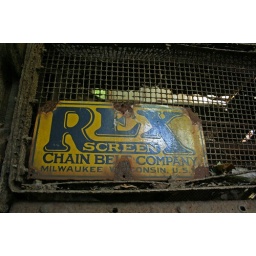
a very old porcelain sign for my collection. found in the old filter building